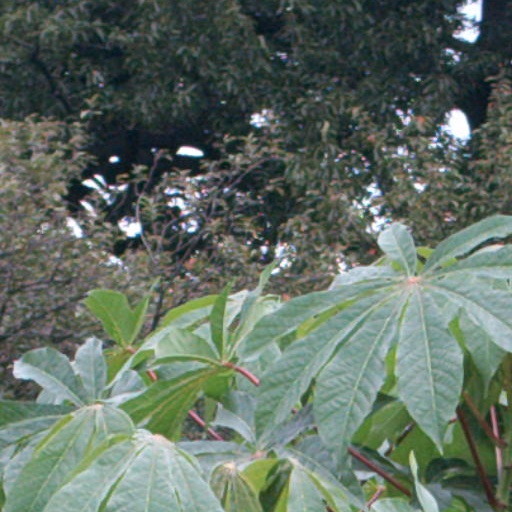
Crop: cassava